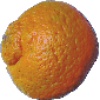
Label: mandarine